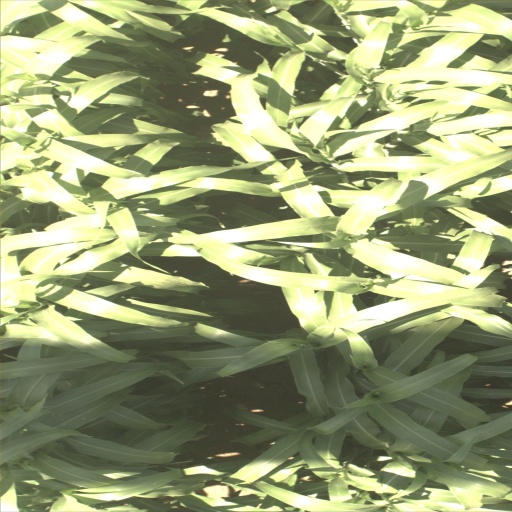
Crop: sorghum